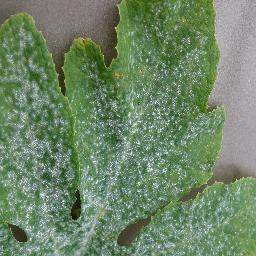
Label: Squash___Powdery_mildew